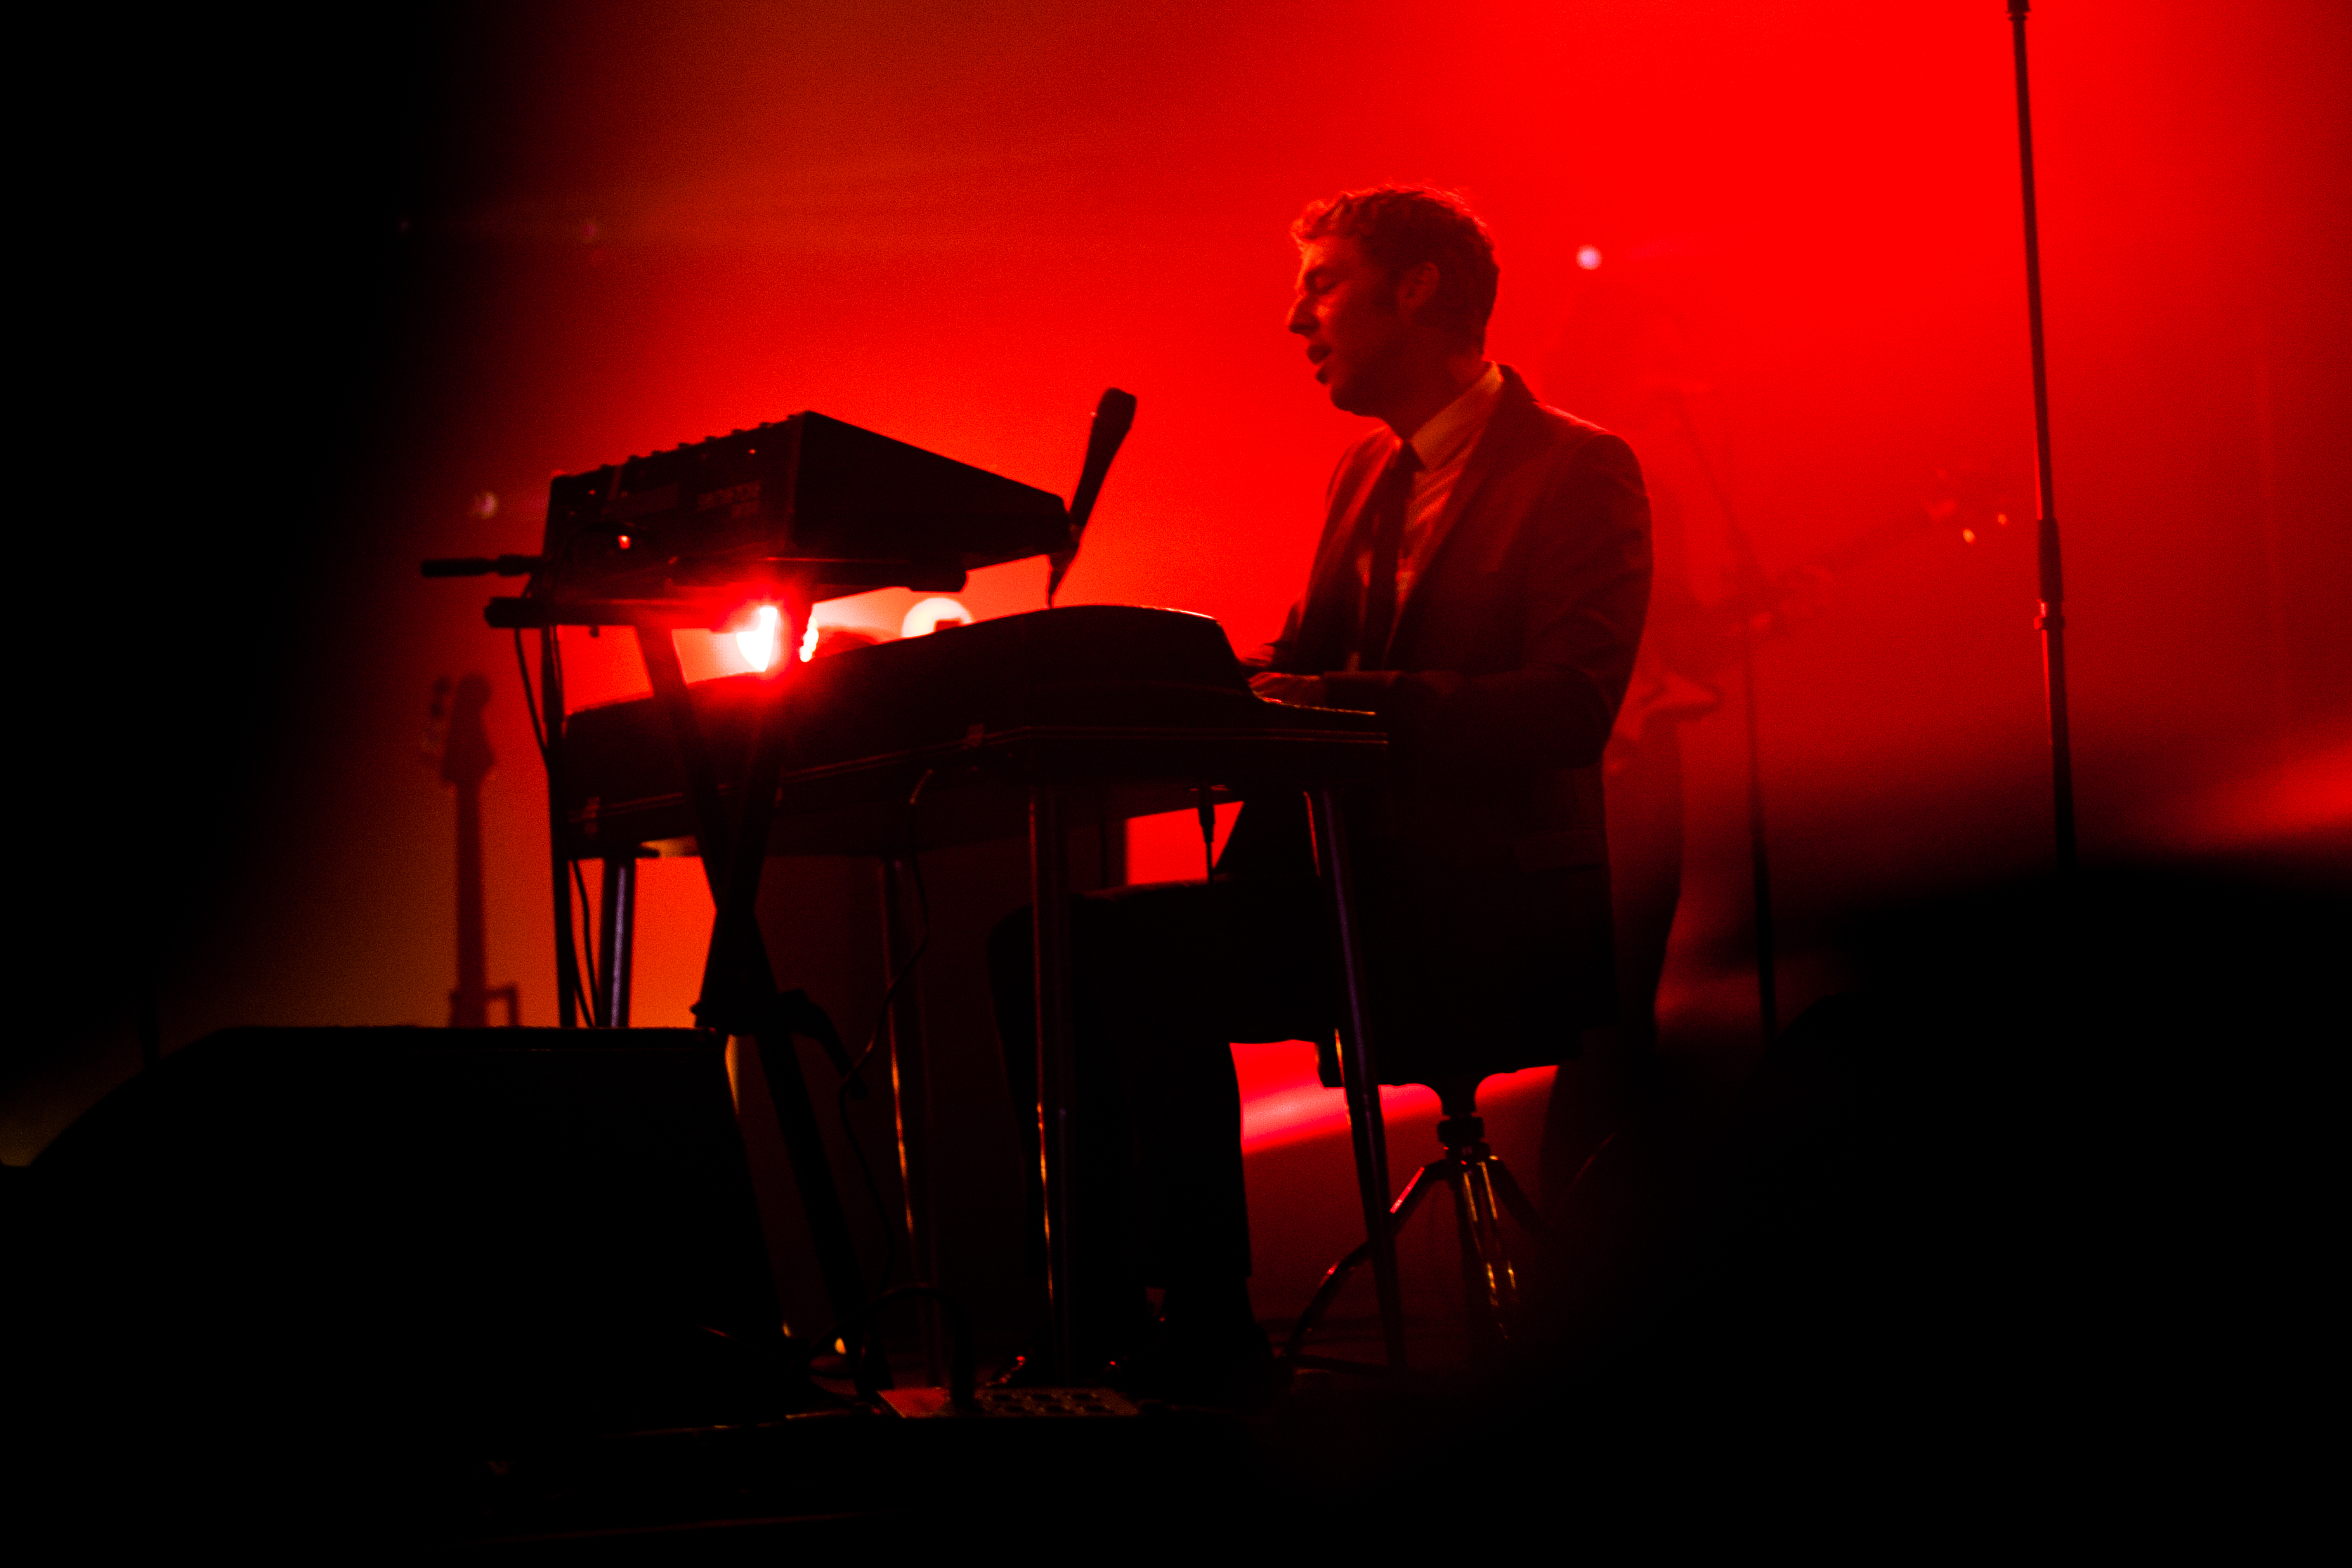
rock, open, music, light, air, concert, band, live, red, canon, darkness, belgium, performance art, festival, 40d, gig, stage, 2012, dour, baxter, dury, performance, guitarist, entertainment, performing arts